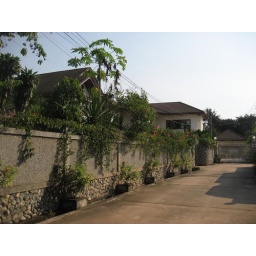
the road in front of our house